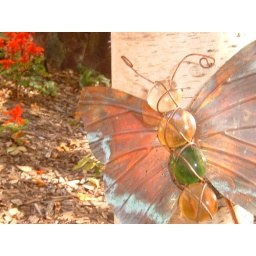
a glass butterfly in mears park in st. paul.